Miracle at Philadelphia

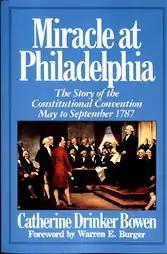
Book cover of the 1986 edition

Miracle at Philadelphia: The Story of the Constitutional Convention is a work of historical non-fiction, written by Catherine Drinker Bowen and originally published in 1966. Bowen recounts the Philadelphia Convention, a meeting in 1787 that created the United States Constitution. Bowen draws much of her information from notes and journals of the Framers, especially James Madison. It contains vivid description of many founders including George Washington, Benjamin Franklin, James Madison, Alexander Hamilton, George Mason, and Gouverneur Morris, important compromises such as the Great Compromise, and controversial issues such as slavery.